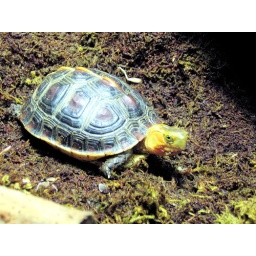
I just KNOW there are more crickets around here somewhere!!Ming is a female chinese box turtle (c. flavomarginata). 9-1-09